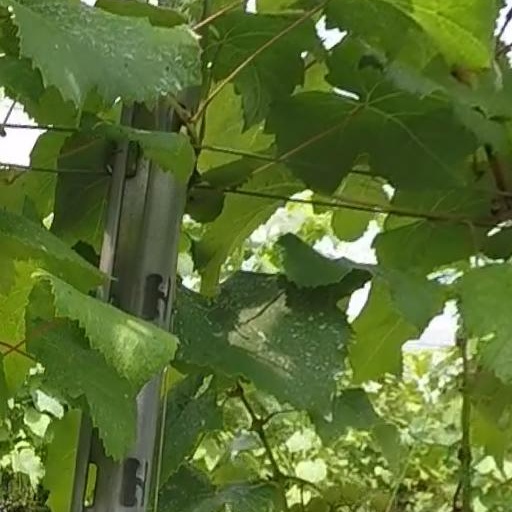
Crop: grape